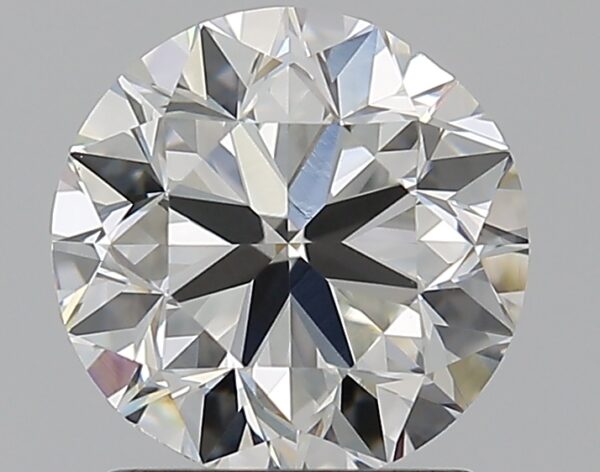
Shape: round
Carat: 1.5
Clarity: VS1
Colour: H
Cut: VG
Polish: EX
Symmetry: GD
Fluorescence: F
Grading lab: GIA
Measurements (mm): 7.02 x 7.16 x 4.6